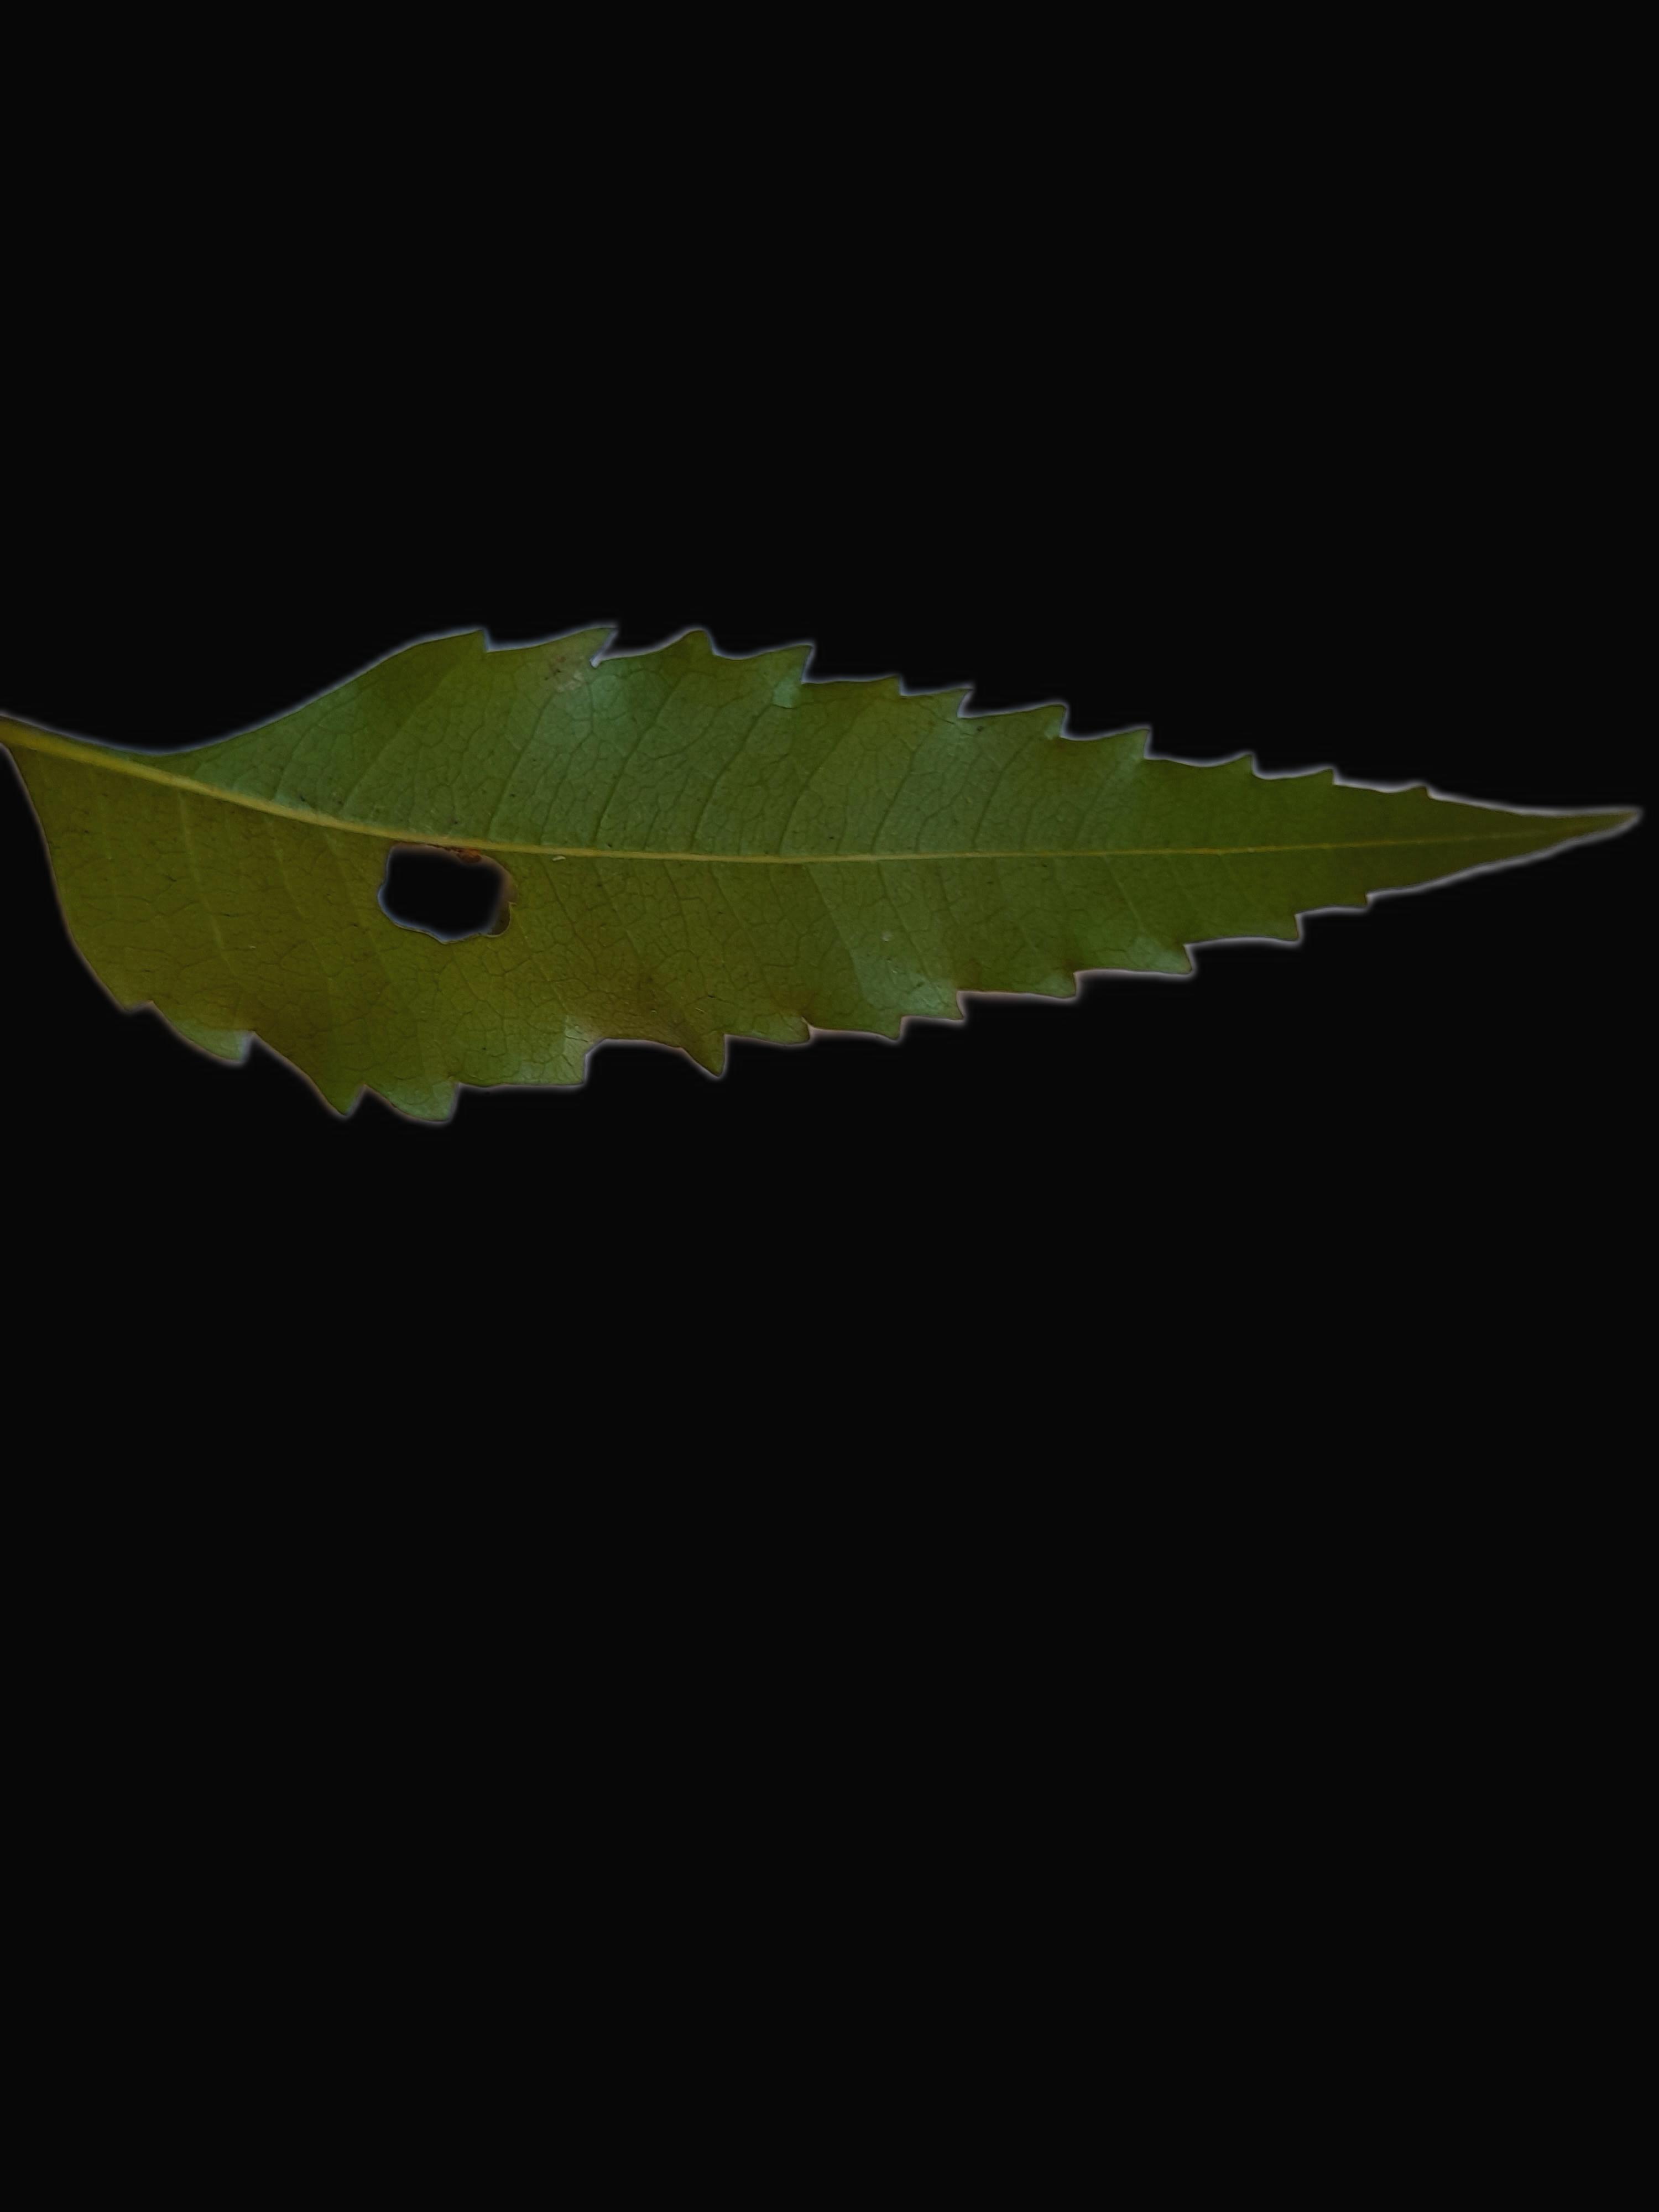
Plant: Neem